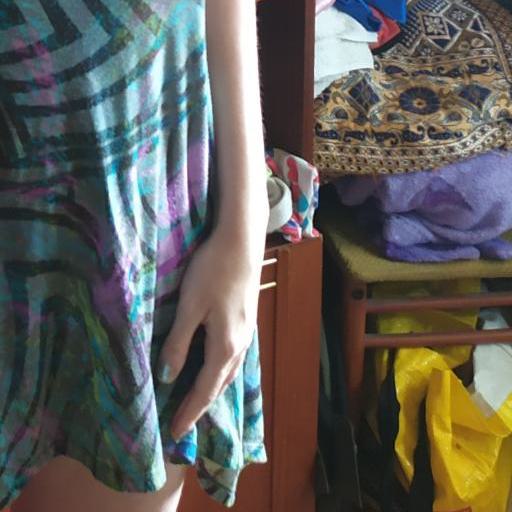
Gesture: no_gesture